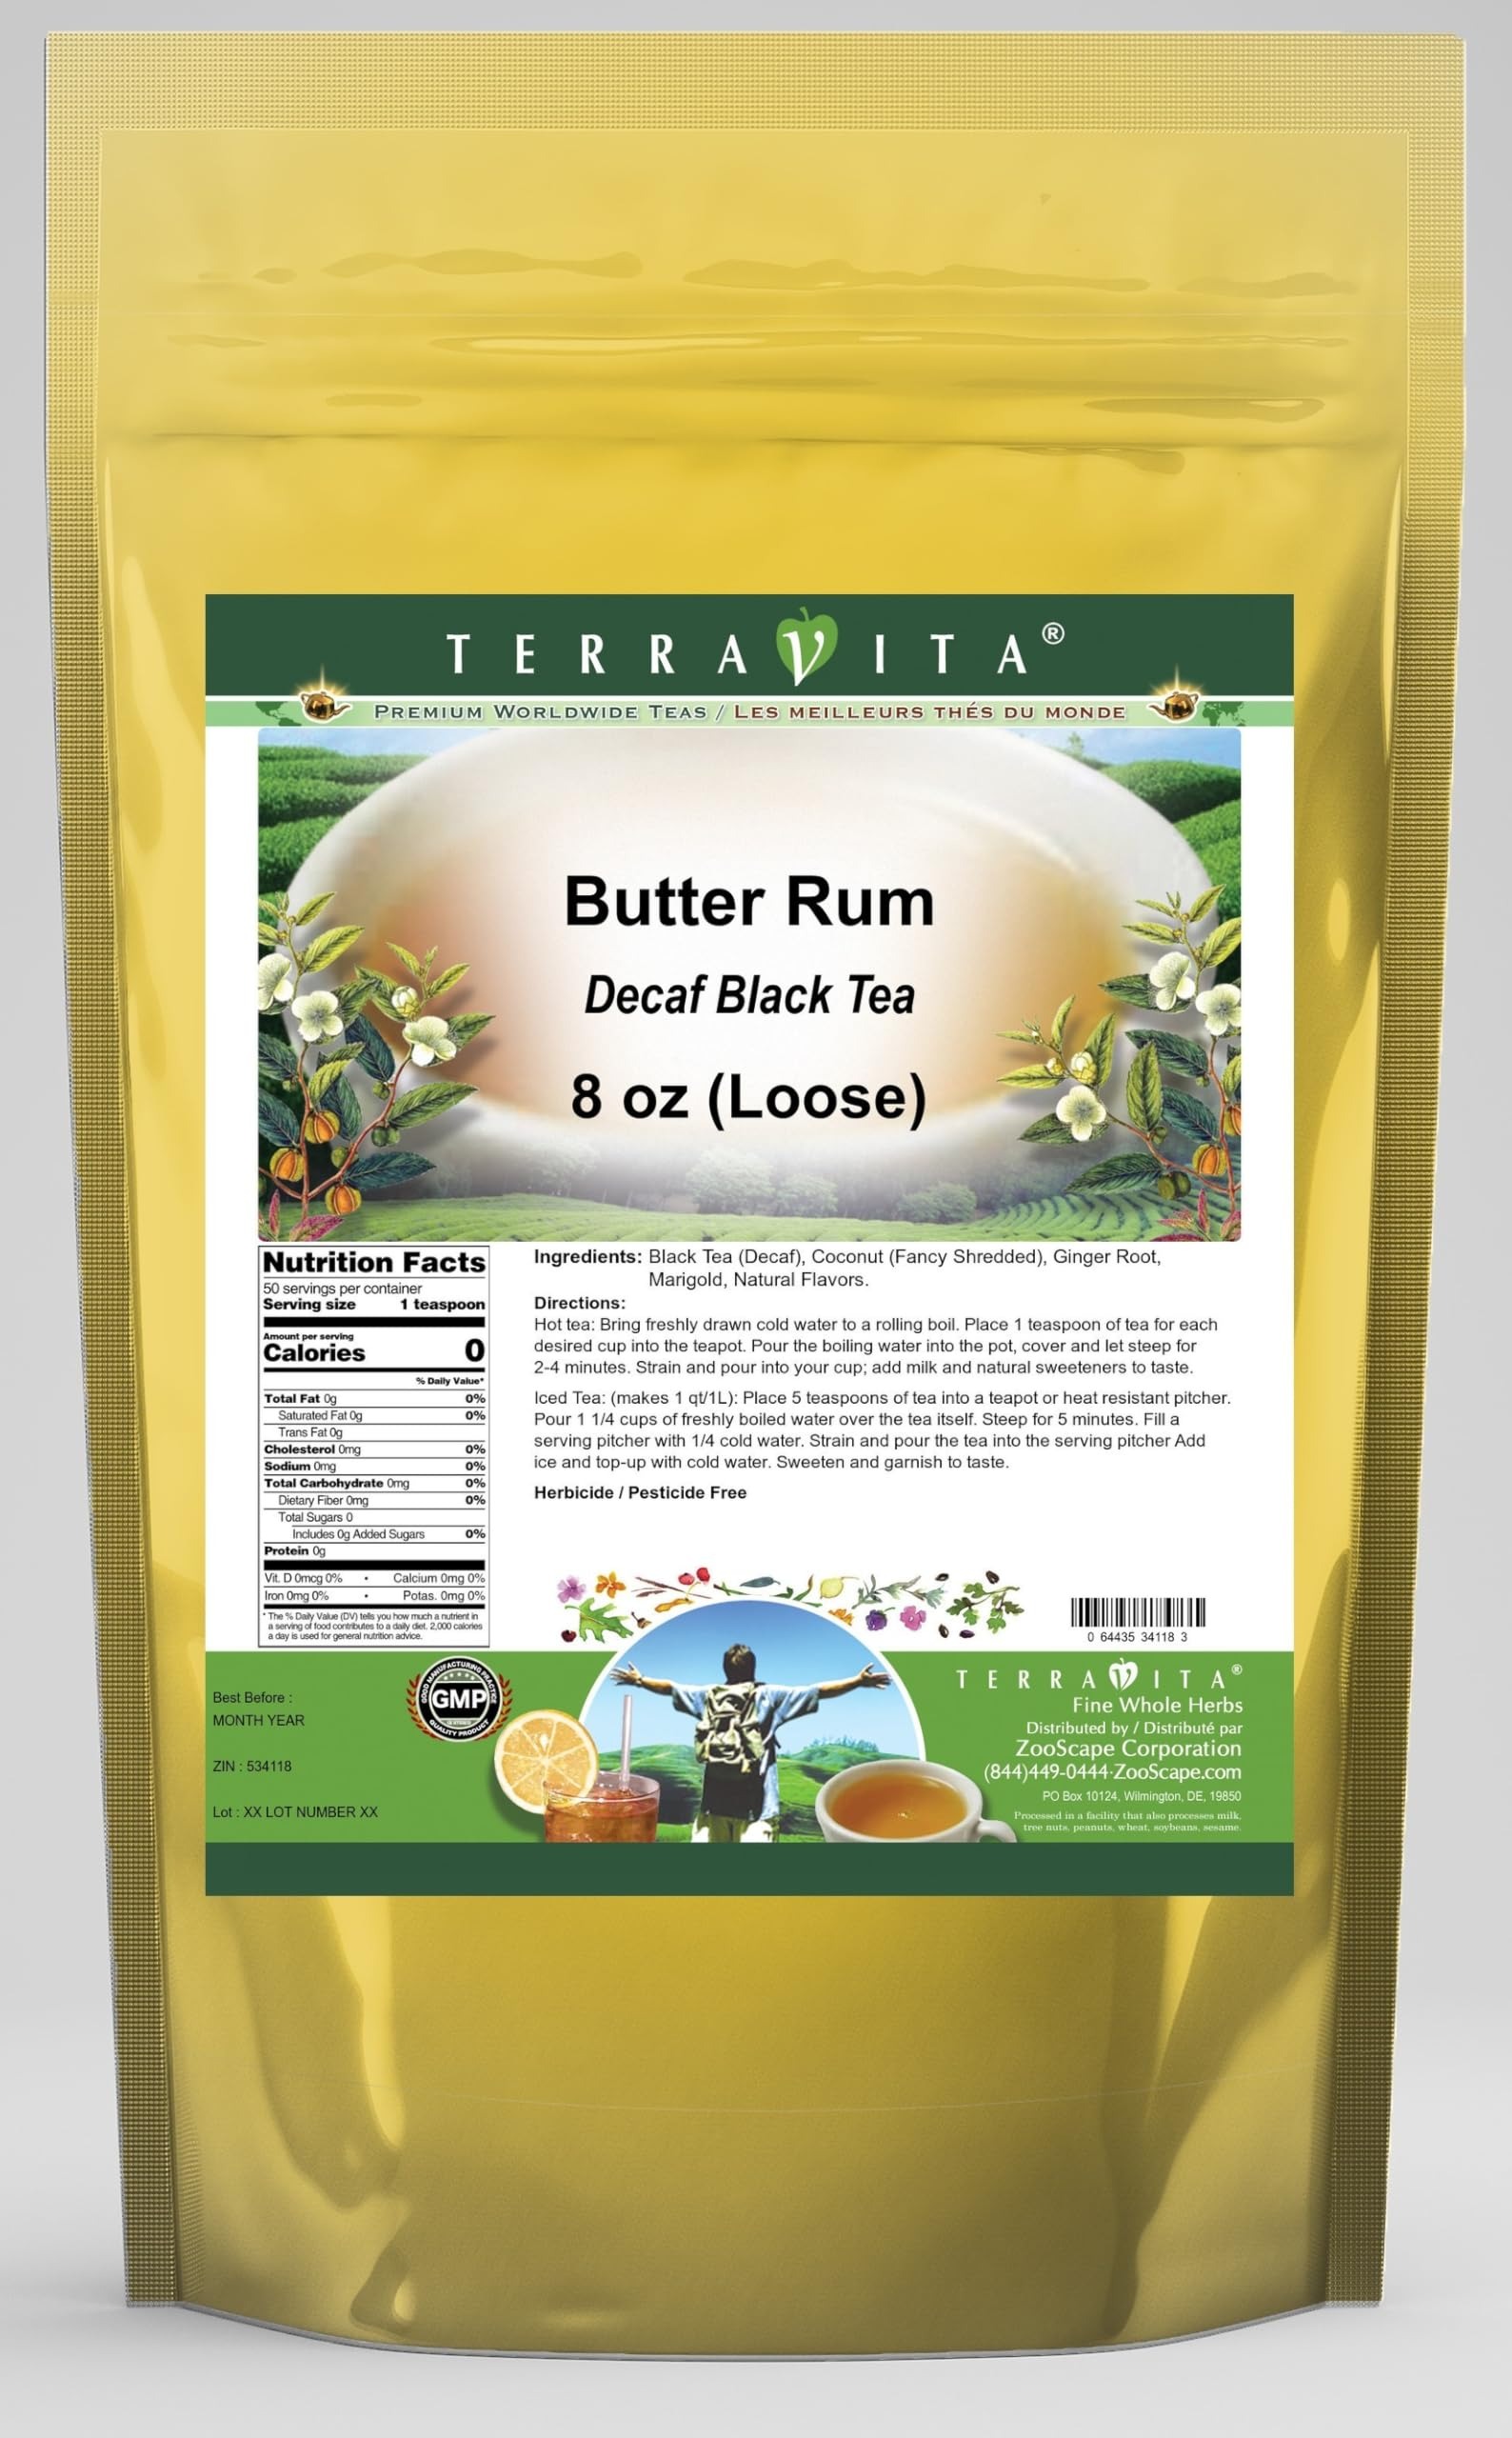
Item Name: Butter Rum Decaf Black Tea (Loose) (8 oz, ZIN: 534118)
Bullet Point: Our Butter Rum Decaf Black Tea is a wonderful flavored decaffeinated Black tea with Coconut, Ginger Root and Marigold. You will enjoy the simple and elegant Butter Rum taste! - Ingredients: Decaf Black tea, Coconut, Ginger Root, Marigold and Natural Butter Rum Flavor.
Product Description: Our Butter Rum Decaf Black Tea is a wonderful flavored decaffeinated Black tea with Coconut, Ginger Root and Marigold. You will enjoy the simple and elegant Butter Rum taste! - Ingredients: Decaf Black tea, Coconut, Ginger Root, Marigold and Natural Butter Rum Flavor. - Hot tea brewing method: Bring freshly drawn cold water to a rolling boil. Place 1 teaspoon of tea for each desired cup into the teapot. Pour the boiling water into the pot, cover and let steep for 2-4 minutes. Strain and pour into your cup; add milk and natural sweeteners to taste. - Iced tea brewing method: (to make 1 liter/quart): Place 5 teaspoons of tea into a teapot or heat resistant pitcher. Pour 1 1/4 cups of freshly boiled water over the tea itself. Steep for 5 minutes. Fill a serving pitcher with 1/4 cold water. Strain and pour the tea into the serving pitcher Add ice and top-up with cold water. Sweeten and garnish to taste. - TerraVita is an exclusive line of premium-quality, natural source products that use only the finest, purest and most potent ingredients found around the world. TerraVita is hallmarked by the highest possible standards of purity, potency, stability and freshness. All of our products are prepared with the highest elements of quality control, from raw materials through the entire manufacturing process, up to and including the moment that the bottles or bags are sealed for freshness and shipped out to you. Our highest possible standards are certified by independent laboratories and backed by our personal guarantee. - TerraVita exists to meet and ensure your family's health and wellness without the harmful effects of chemicals and health products. We strive to make all of our products affordable and reliable and are constantly searching the market to maintain our affordability
Value: 8.0
Unit: Ounce

Price: 46.04